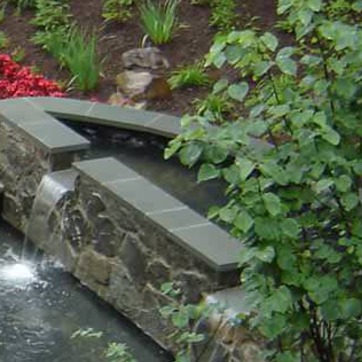
Material: water